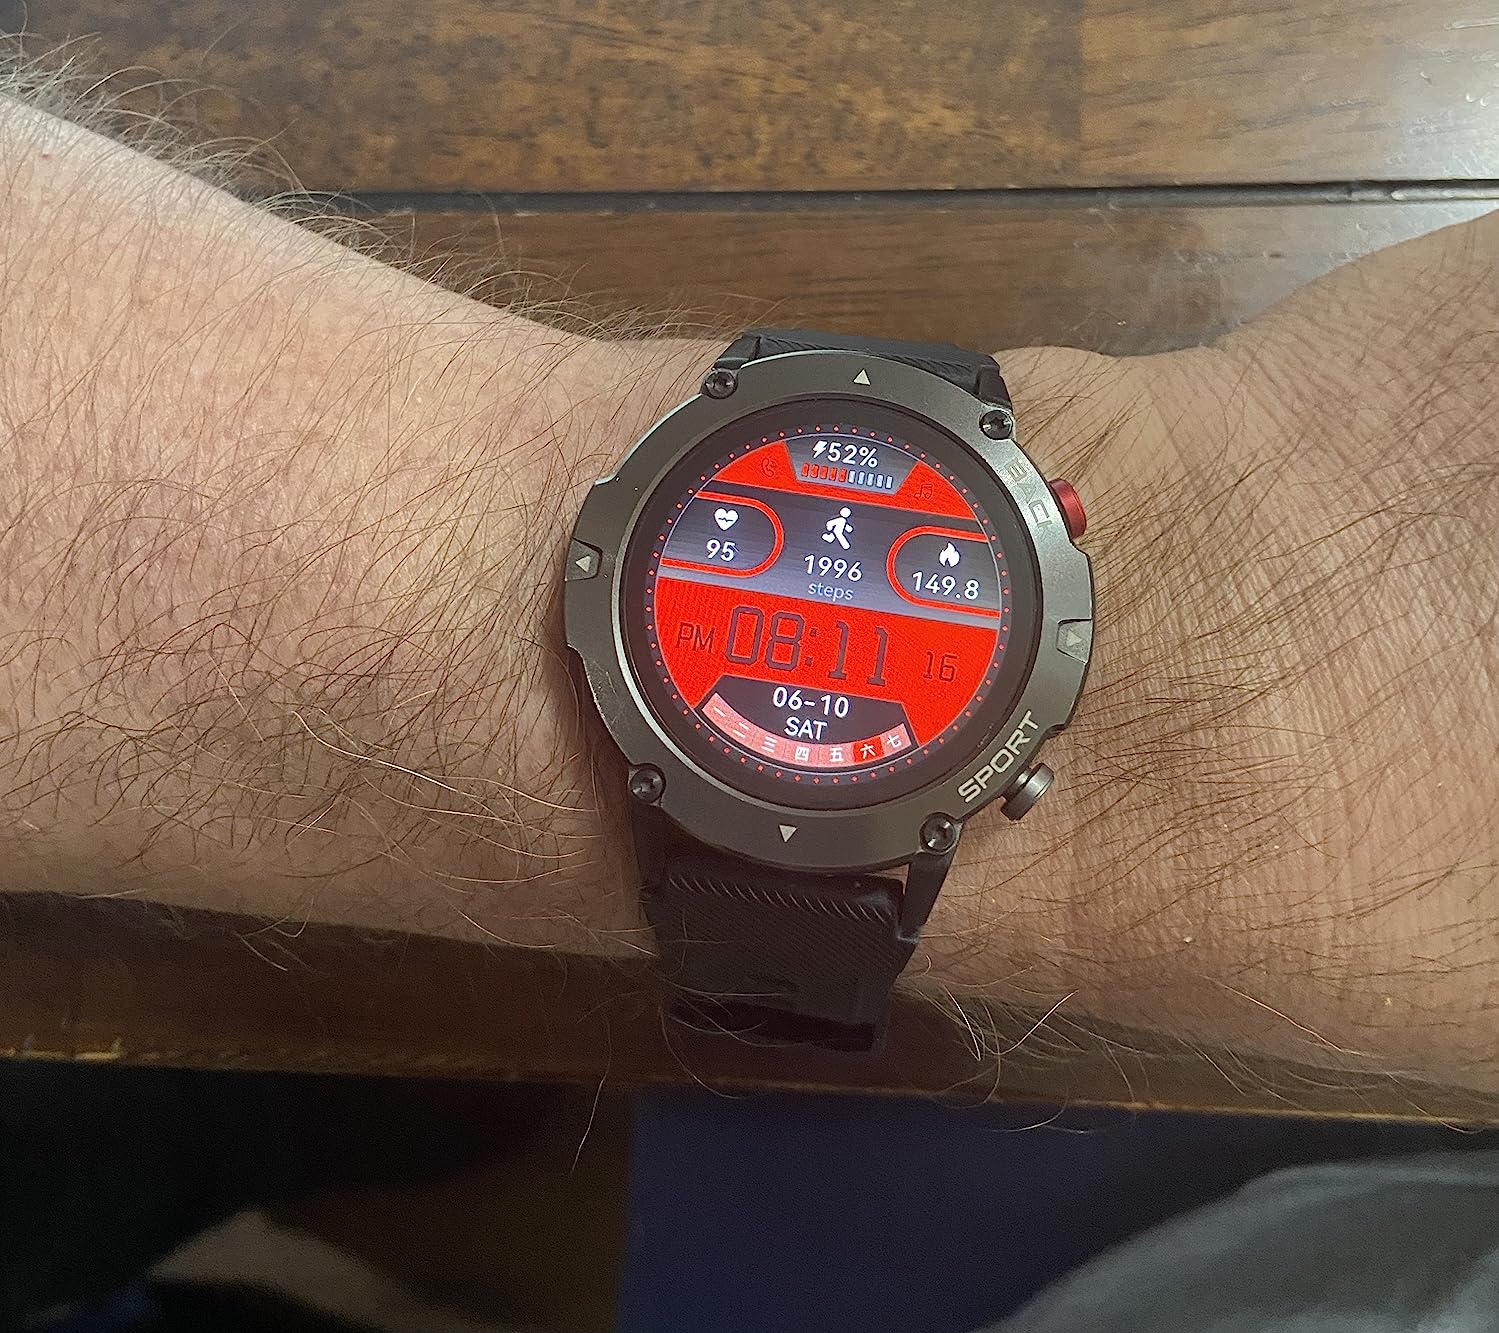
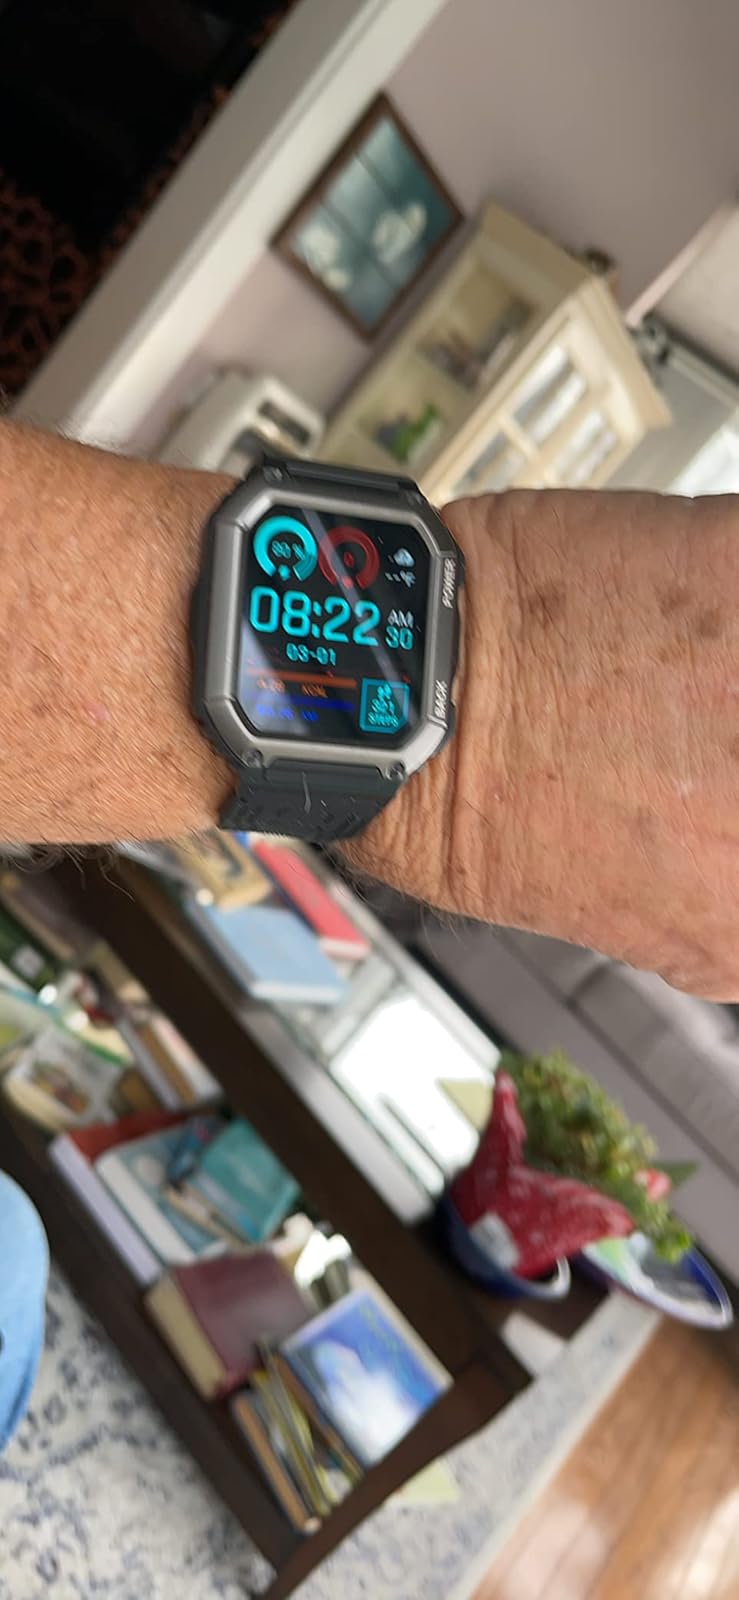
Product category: smartwatch
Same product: no